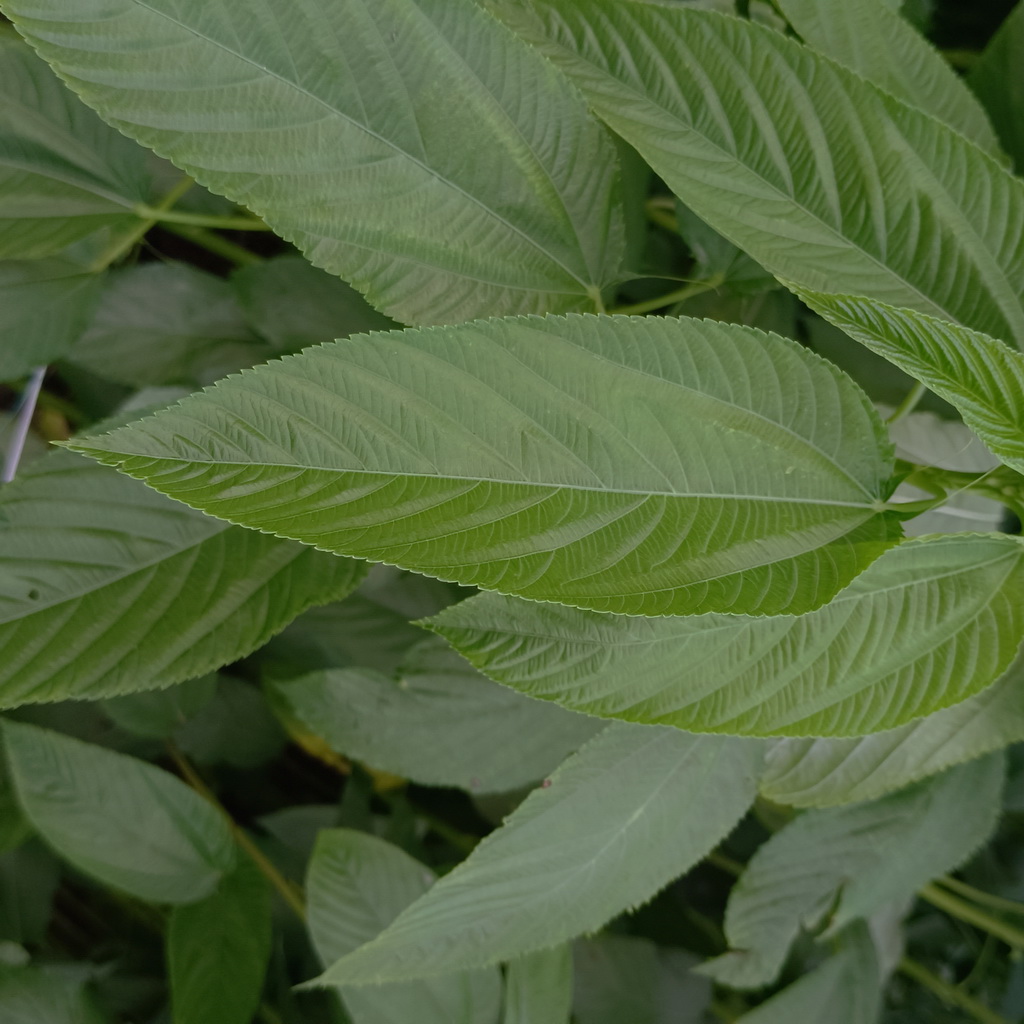
Label: Fresh